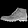
Label: Ankle boot